Sky position (RA, Dec in degrees): 359.538, 0.56
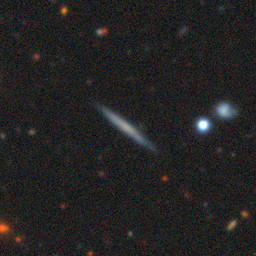
Galaxy morphology: Edge-on Galaxies without Bulge